Chardonnay

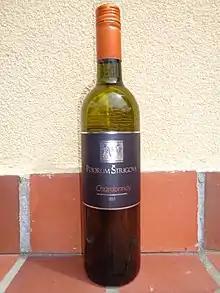
A bottle of Chardonnay from Croatia

Despite being more famous for its Sauvignon blanc production, Chardonnay was New Zealand's most widely planted grape variety from 1990 till 2002 when Sauvignon blanc finally surpassed it. The east coast of the North Island, in places like Hawke's Bay and Wairarapa, have seen the most success with Chardonnay wine that has noticeable acidity and leanness. As better clonal varieties are discovered and planted, the overall quality of New Zealand Chardonnay have increased, particularly from places like Canterbury, Marlborough and Nelson. Some producers in the Gisborne region have recently developed a cult following for their Chardonnay among New Zealand wine drinkers. While many New Zealand winemakers are still developing a characteristic style, the Chardonnay produced so far have emphasized the grape's affinity for oak.